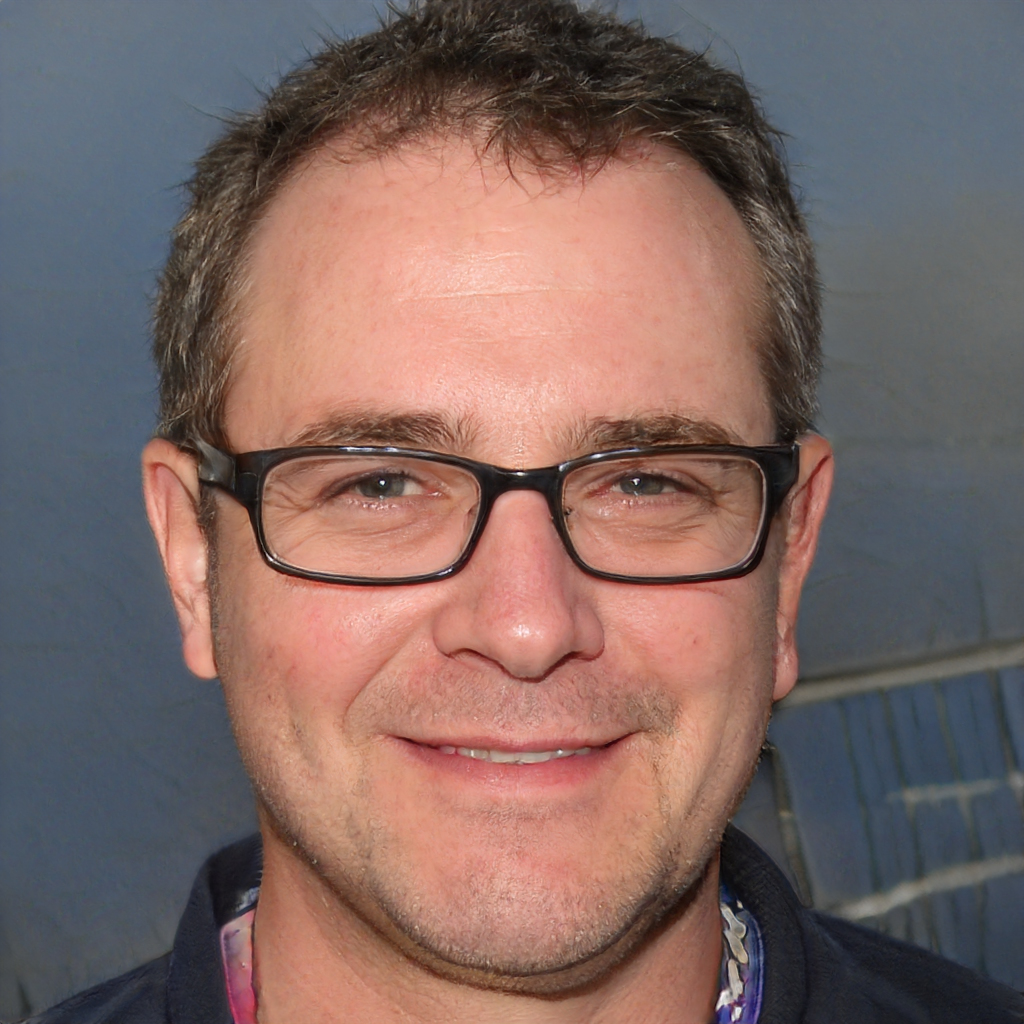
Gender: Male